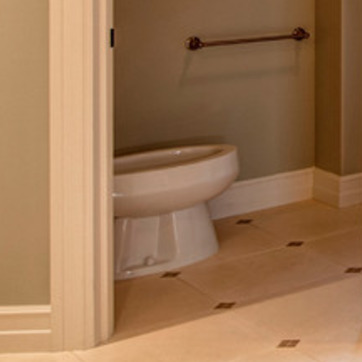
Material: ceramic